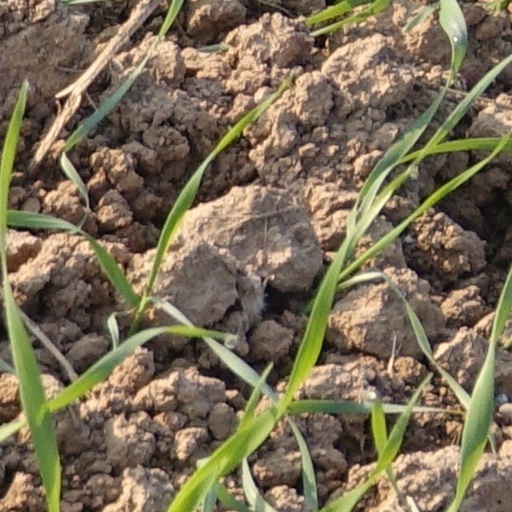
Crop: wheat